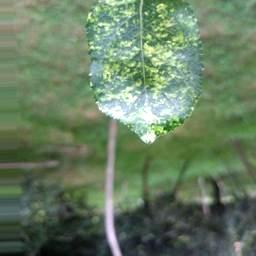
Label: Apple_Mosaic